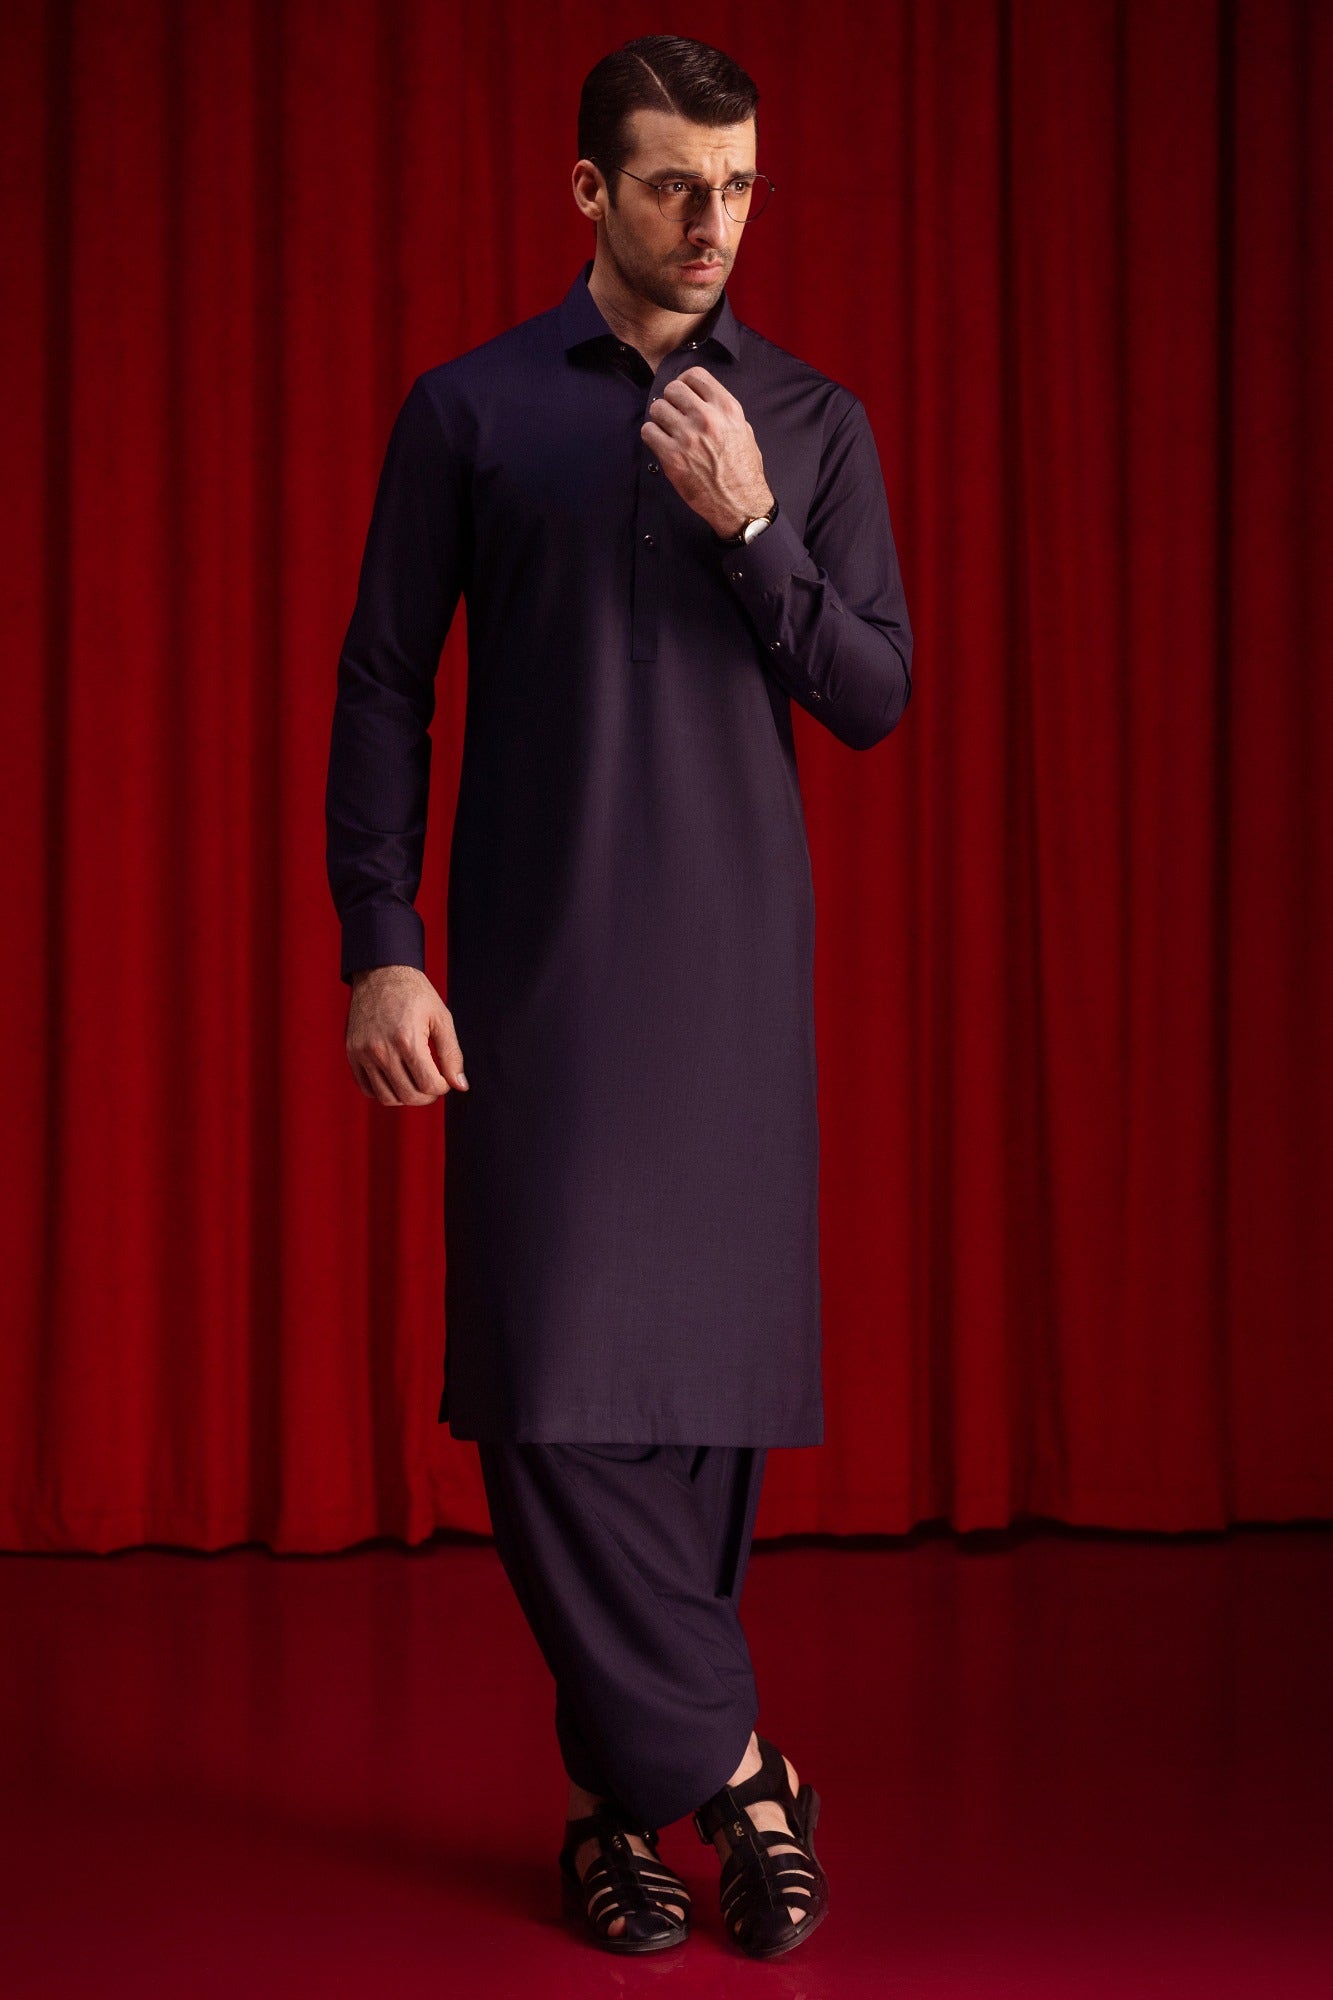
navy blue classic fit pakistani dress